Adrian Dingle (artist)

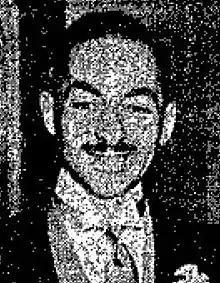
Adrian Dingle in 1941

John Adrian Darley Dingle (1911 – 22 December 1974), known professionally as Adrian Dingle, was a Cornish-Canadian artist. In the 1940s, he was a creator of comic books, including "Nelvana of the Northern Lights".